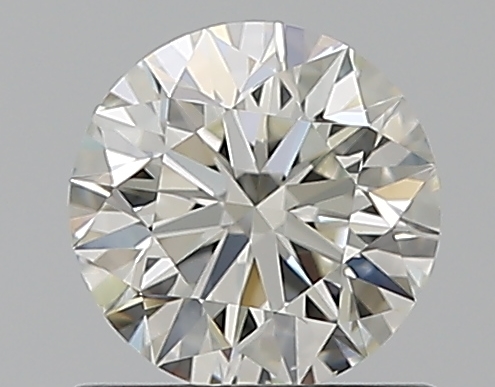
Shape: round
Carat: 0.7
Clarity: VS2
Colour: I
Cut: EX
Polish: EX
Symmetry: EX
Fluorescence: N
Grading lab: GIA
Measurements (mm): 5.64 x 5.68 x 3.55